Agrippa Postumus

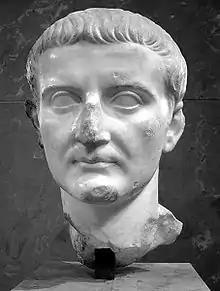
A bust of Tiberius conserved in Paris at the Louvre

In AD 6, an uprising began in the Roman province of Illyricum. Augustus sent Tiberius to crush the revolt with his army, and after a year of delayed results, he sent Germanicus in his capacity as quaestor to assist in bringing the war to a swift end. The reason, Dio says, that Germanicus was chosen over Postumus is because Postumus was of an "illiberal nature".